Telemaco (Scarlatti)

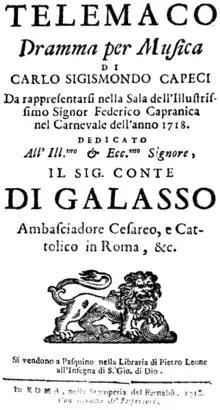
Title page of the libretto

Telemaco, ossia L'isola di Circe is a 1718 opera by Alessandro Scarlatti to a libretto by Carlo Sigismondo Capece (sometimes spelled "Capeci"), court poet to Queen Maria Casimira of Poland, living in exile in Rome, for the Teatro Capranica in Rome, where it was premiered during the carnival season. The opera was revived in 2005 by the Schwetzingen Festival and the Deutsche Oper am Rhein.